Eva Judd O'Meara

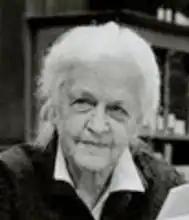
Eva Judd O'Meara

Eva Judd O'Meara (1884–1979) was an American music librarian and bibliographer. O’Meara headed the Music Library at Yale University from its inception in 1917 until her retirement in 1952. O'Meara was one of the founding members of the Music Library Association (MLA) and was the founding editor of Notes.